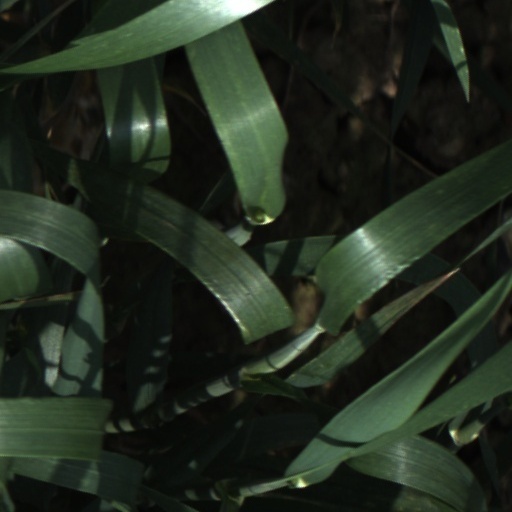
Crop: wheat